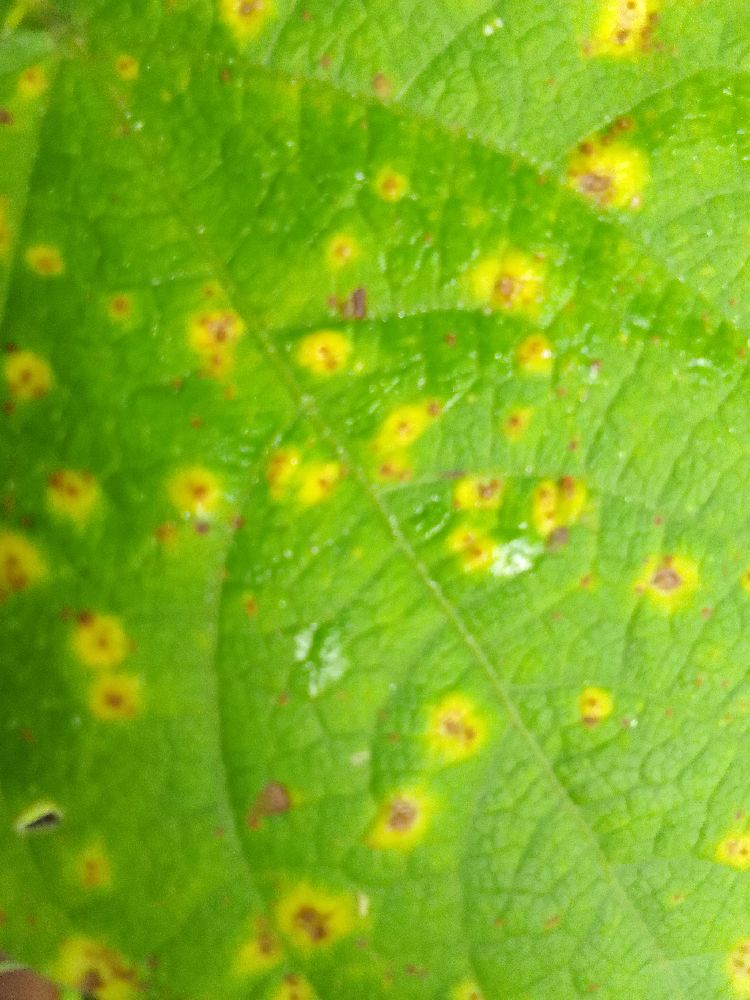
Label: rust